Kang Dynasty

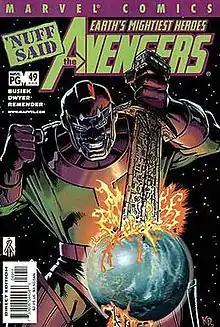
The Kang Dynasty. Cover to "Avengers" v3, #49 Art by Kieron Dwyer

"Kang Dynasty", sometimes called "Kang War", is a 16 part comic book storyline which ran through "Avengers" (vol. 3) #41–55 and "Avengers Annual 2001" between June 2001 and August 2002. It was written by Kurt Busiek and illustrated by a number of artists including Alan Davis, Kieron Dwyer, Ivan Reis and Manuel Garcia.